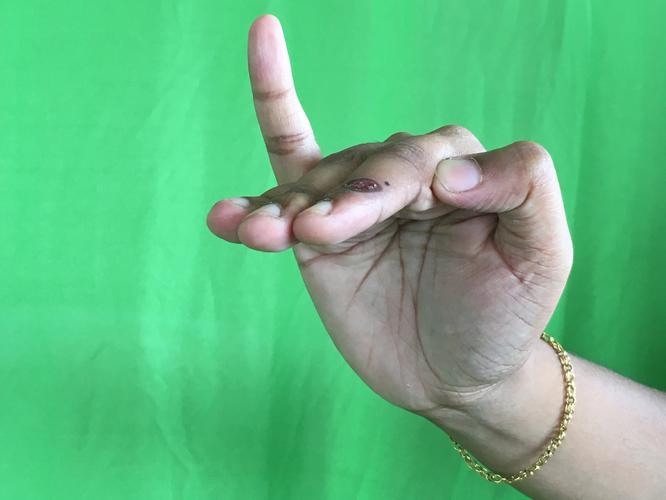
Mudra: Hamsapaksha
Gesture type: double_hand